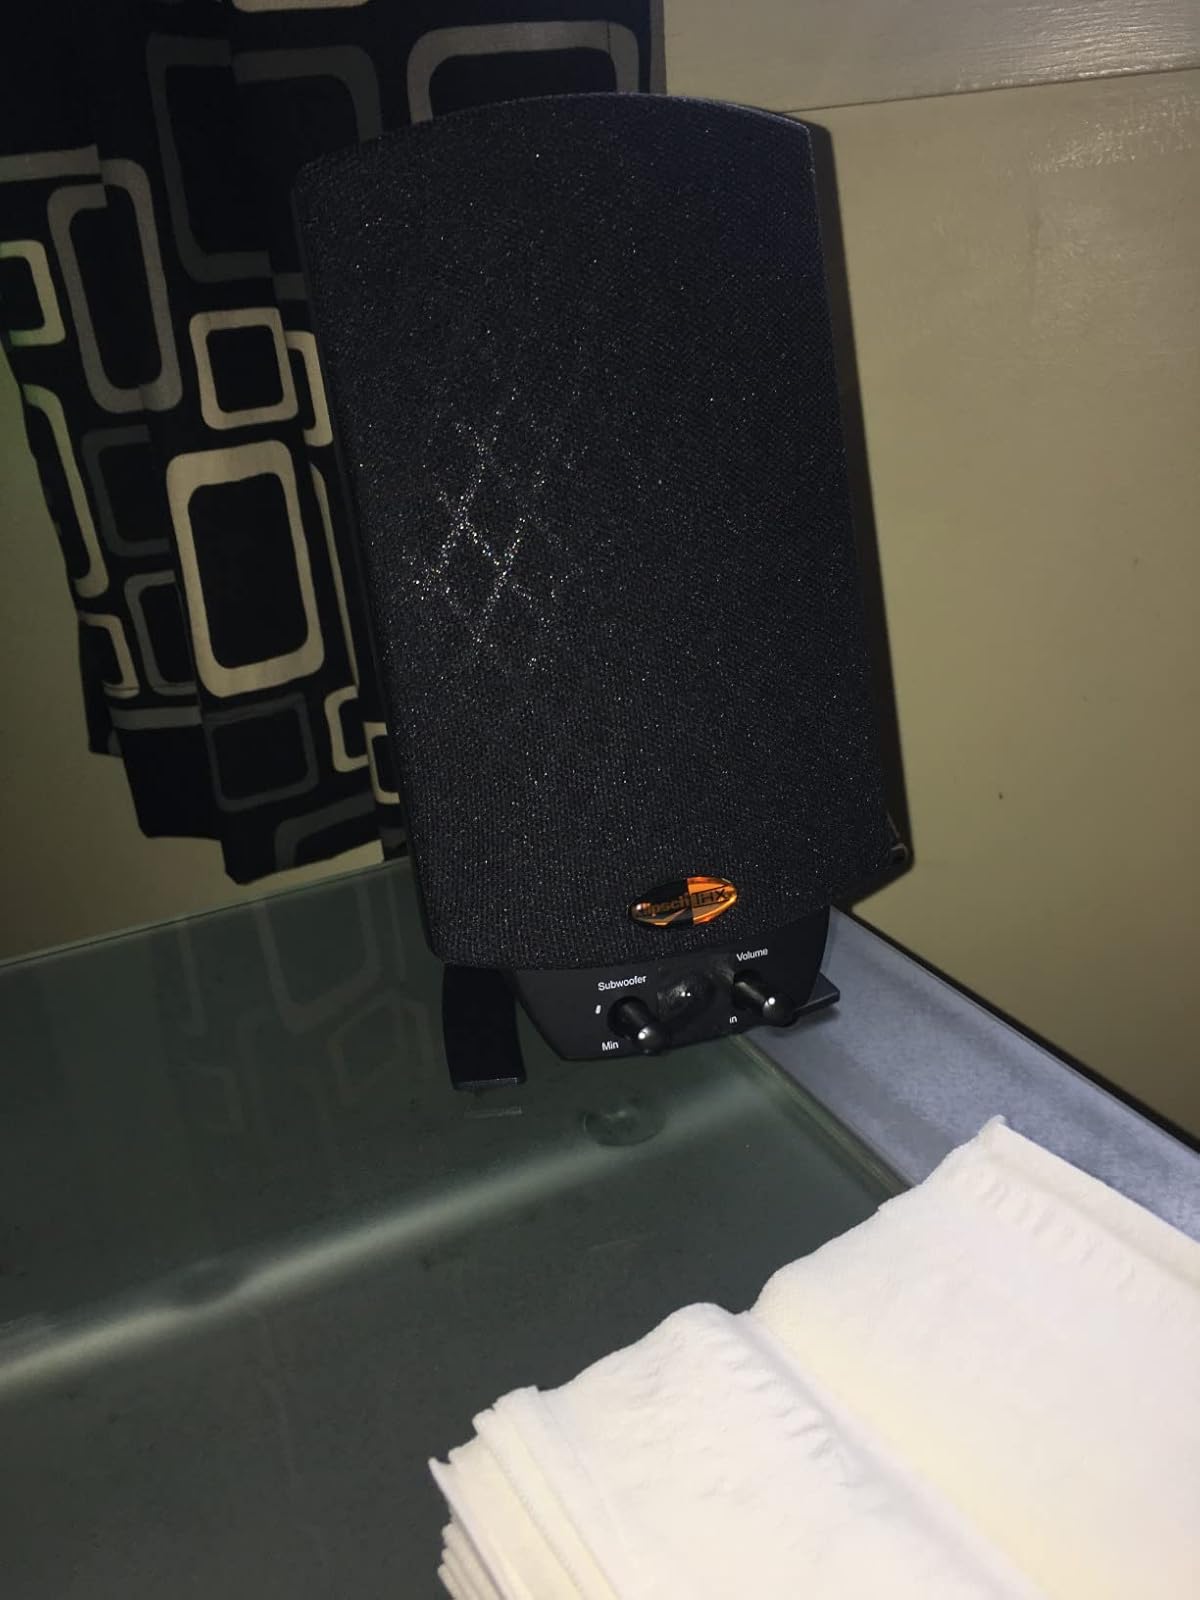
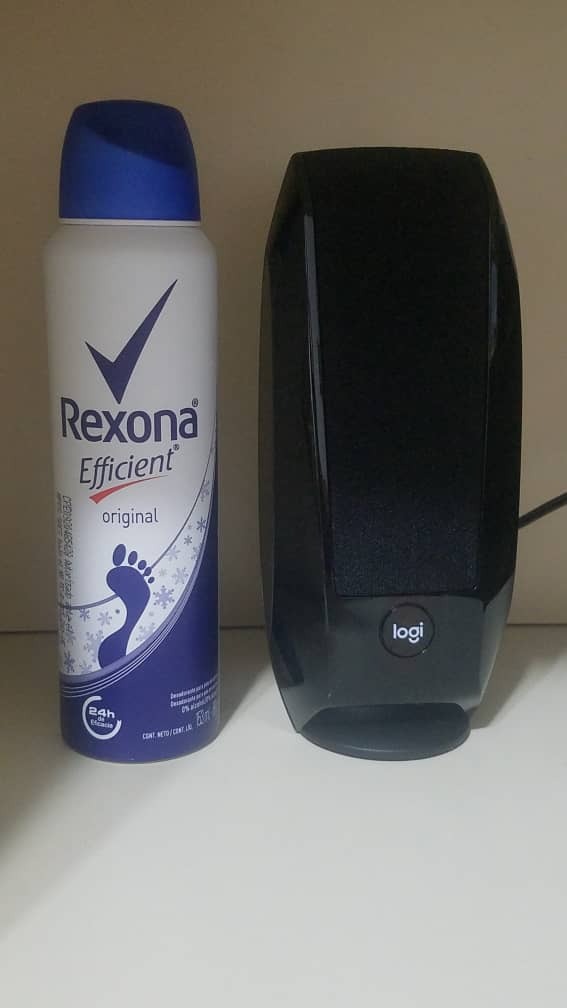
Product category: speaker
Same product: no